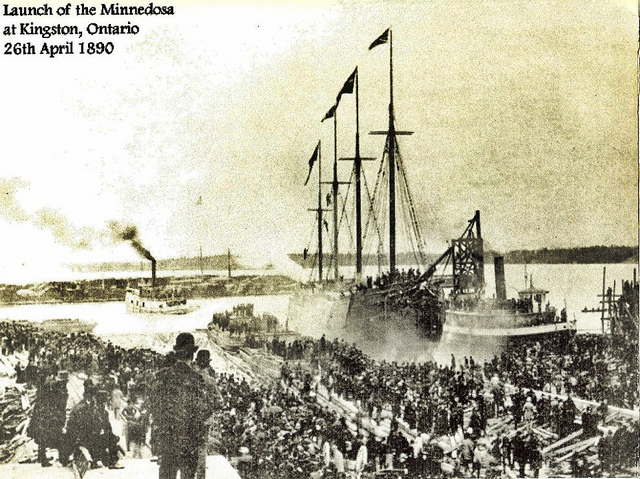
a picture of an old boat with a lot of people around it

Large crowd of people in front of a boat in a lake.

The people are watching the boat in the water